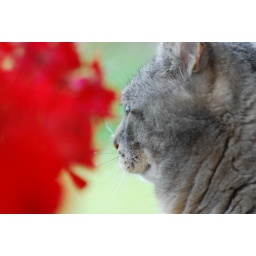
Mimine the cat looks out of the window. The red blur in the foreground is a flower